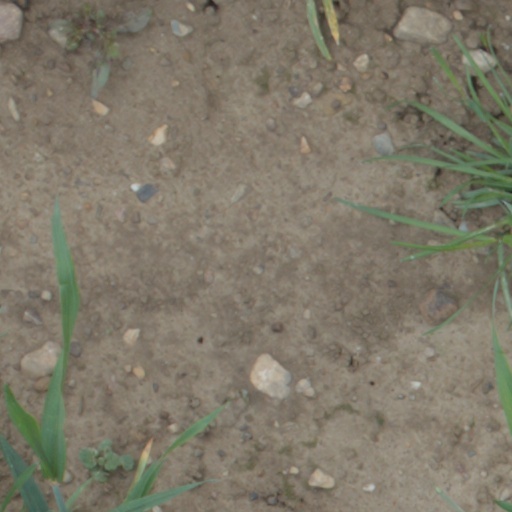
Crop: wheat